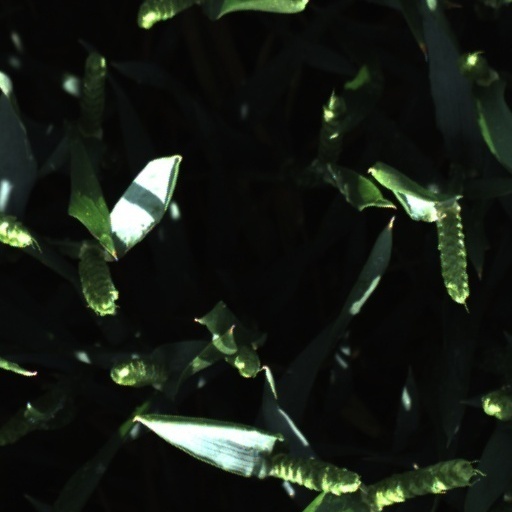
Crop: wheat